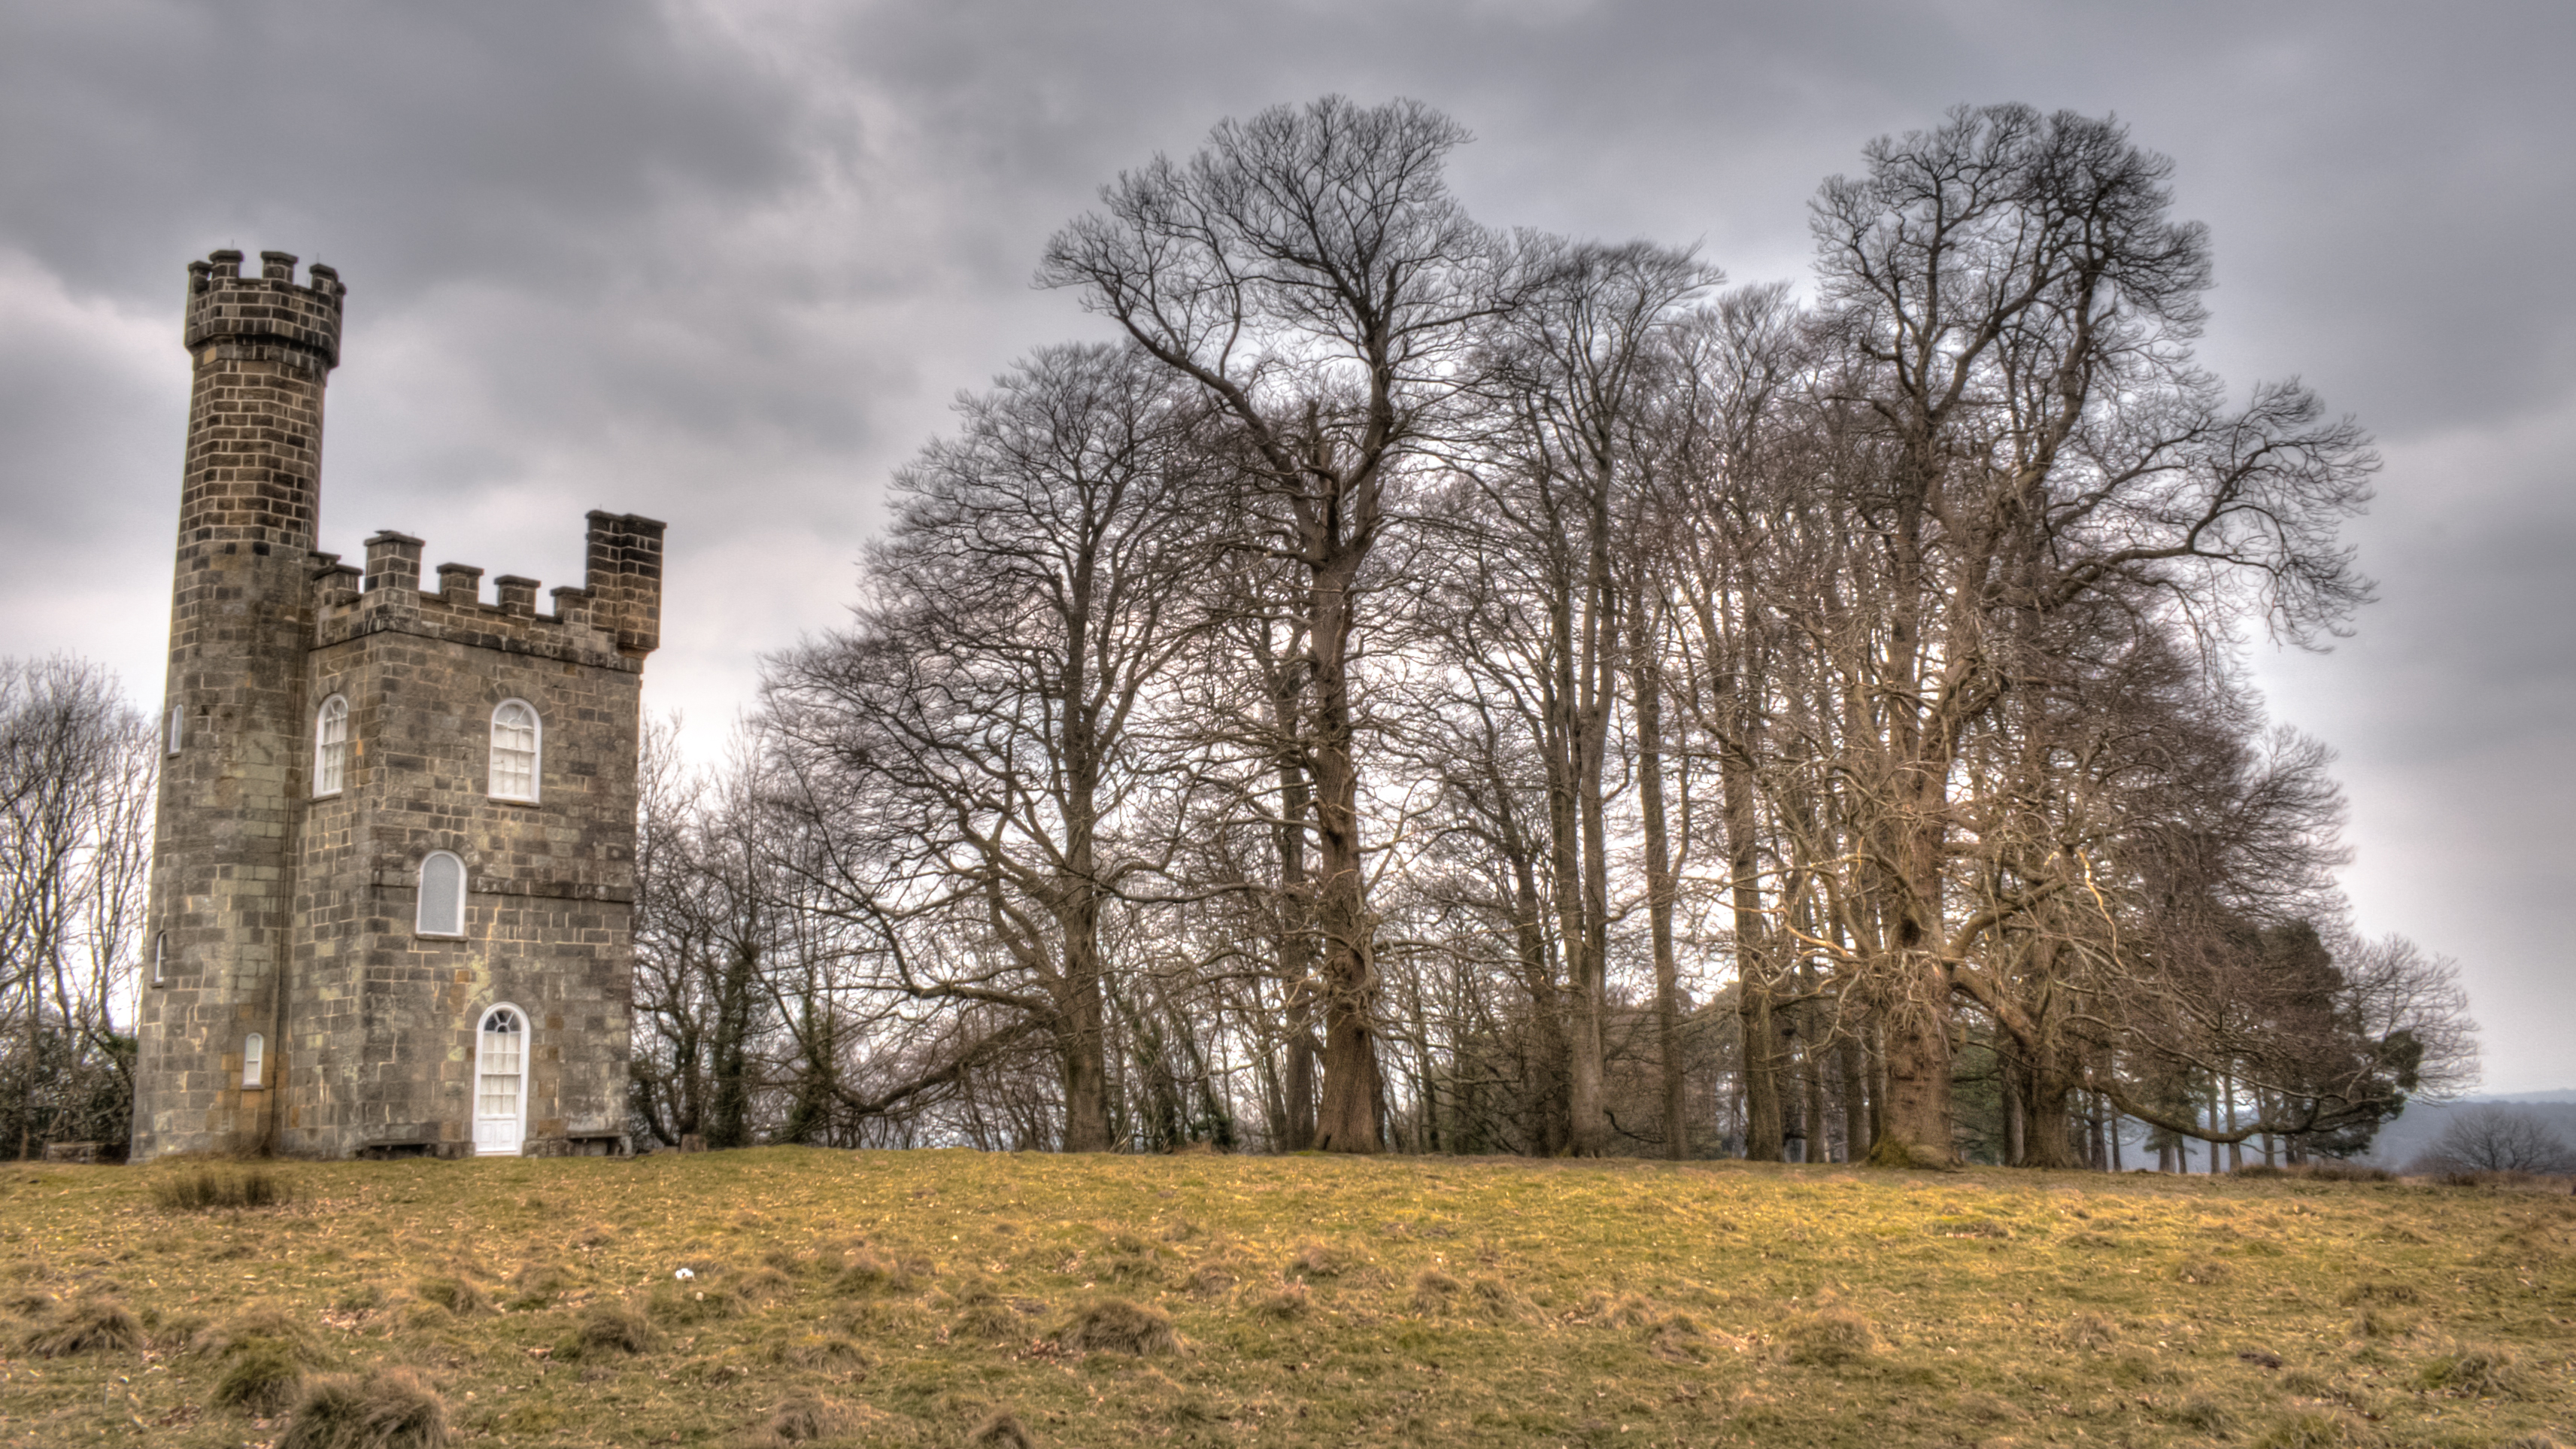
tree, grass, cold, winter, plant, house, cloudy, building, park, door, season, trees, hdr, windows, ruins, day, turret, sussex, westsussex, petworthpark, petworth, rural area, faux, summerhouse, turreted, atmospheric phenomenon, woody plant